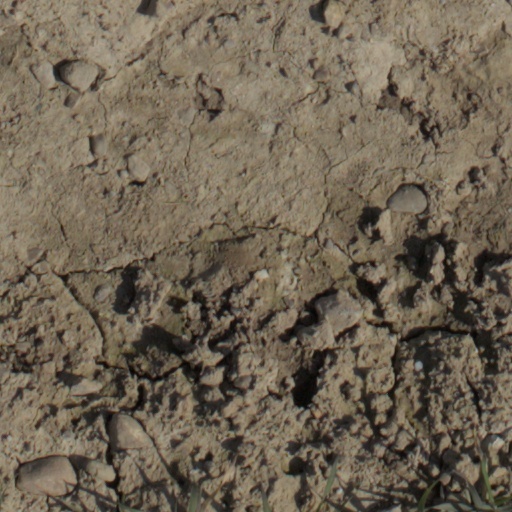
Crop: wheat